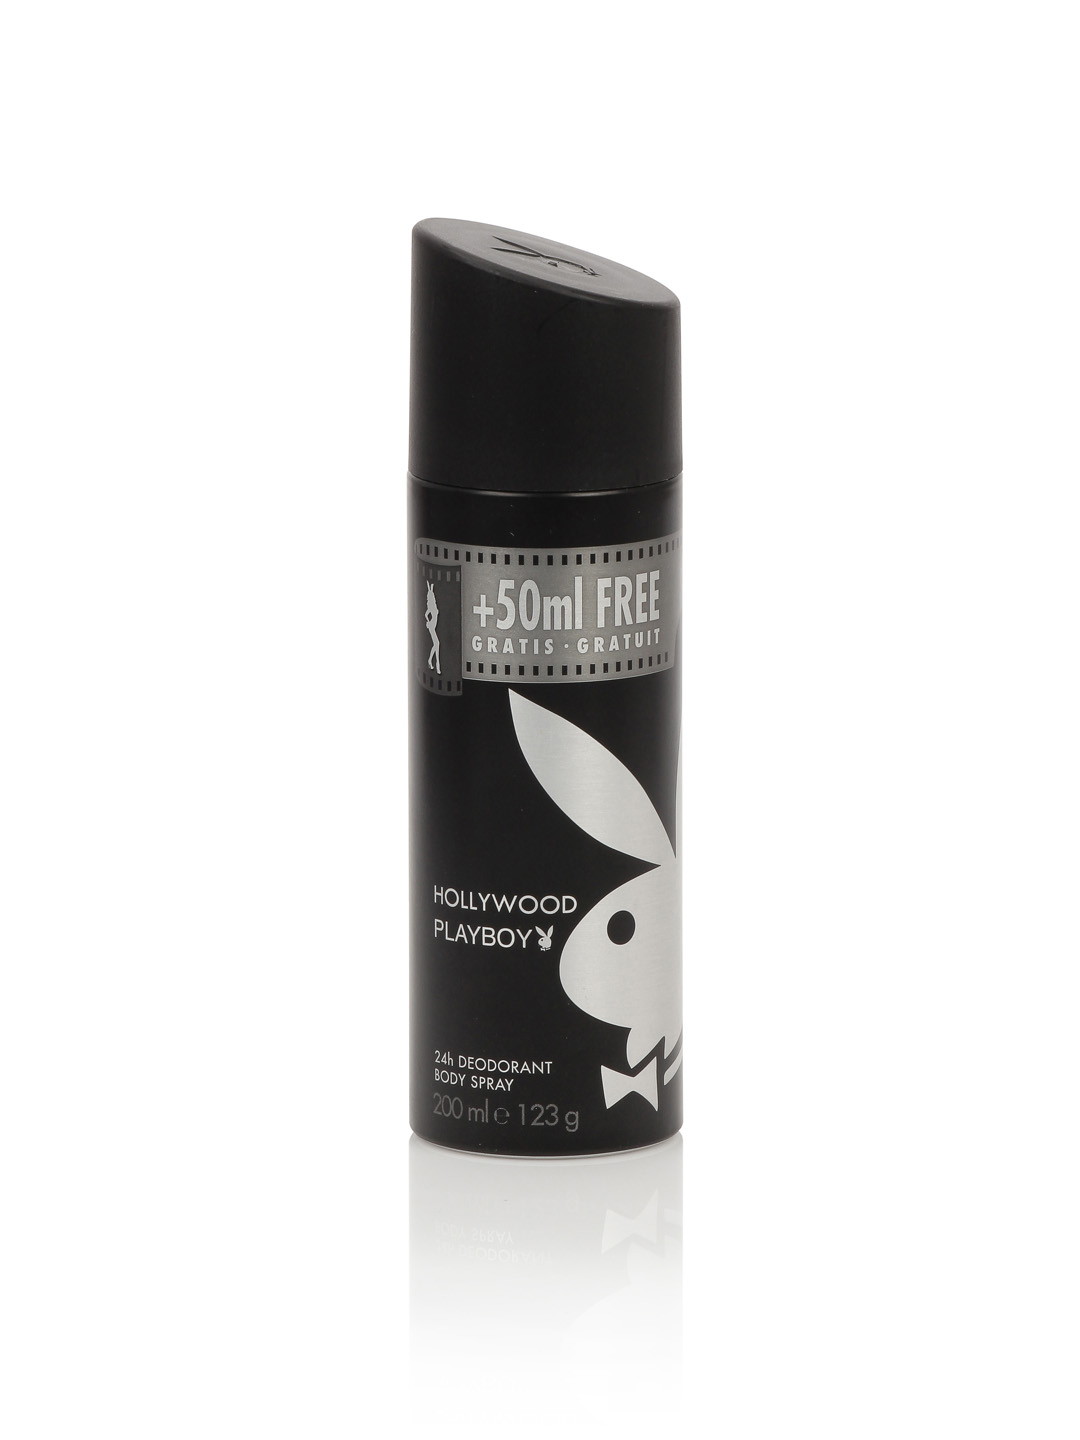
Playboy Men Hollywood Deo 50 ml Free
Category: Personal Care / Fragrance / Deodorant
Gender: Men
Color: Black
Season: Spring 2017
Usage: Casual